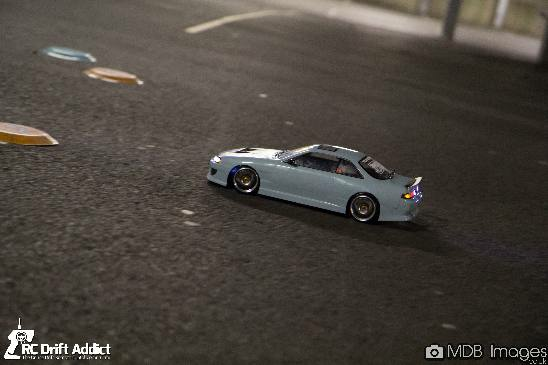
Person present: No